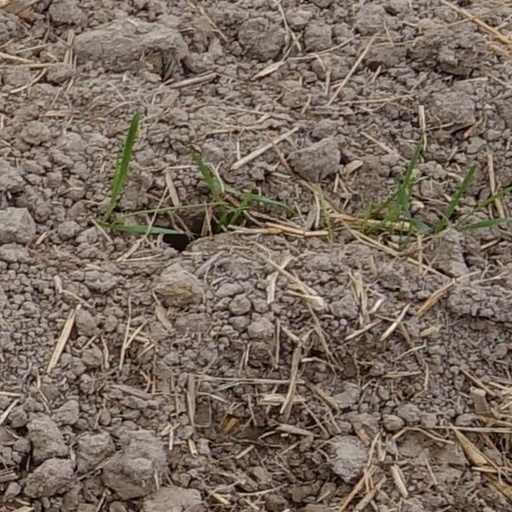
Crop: wheat